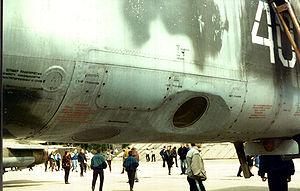
La photographie aérienne est un domaine vaste tant sur le plan de la variété des documents que des techniques employées.